Only a Woman (1962 film)

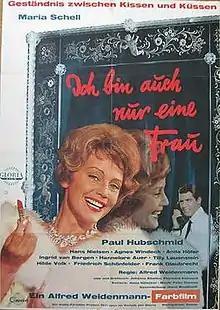

Only a Woman is a 1962 West German romantic comedy film directed by Alfred Weidenmann and starring Maria Schell, Paul Hubschmid and Hans Nielsen.